WMJI

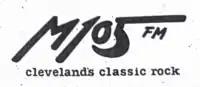
The 1980 logo of M-105

In 1975, the format was changed to album-oriented rock and the station identified itself as "M-105". The station used the slogan "The Home of Continuous Music" and was led by former WIXY program director Eric Stevens. M-105 competed aggressively with rock station rival WMMS for ratings by programming a more limited playlist. Never able to eclipse WMMS in the ratings, by 1980 M-105 began billing itself as "Cleveland's Classic rock", playing a mix of rock music from the mid-1960s to the late 1970s, with a few current rock titles from veteran artists on its playlist.